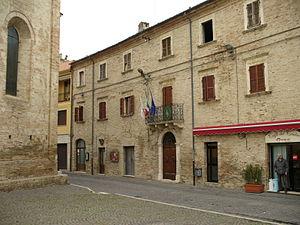
Appignano del Tronto est une commune de la province d'Ascoli Piceno dans les Marches en Italie.